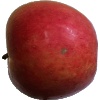
Label: Apple Crimson Snow 1